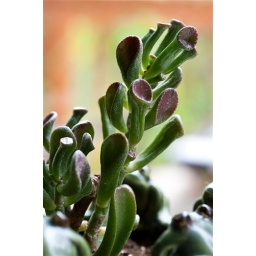
Succulent shot macro sitting by the window on an overcast day